Diversification (marketing strategy)

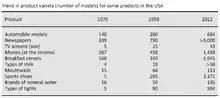
Trend in product variety for some models in the USA

The strategies of diversification can include internal development of new products or markets, acquisition of a firm, alliance with a complementary company, licensing of new technologies, and distributing or importing a products line manufactured by another firm. Generally, the final strategy involves a combination of these options. This combination is determined in function of available opportunities and consistency with the objectives and the resources of the company.